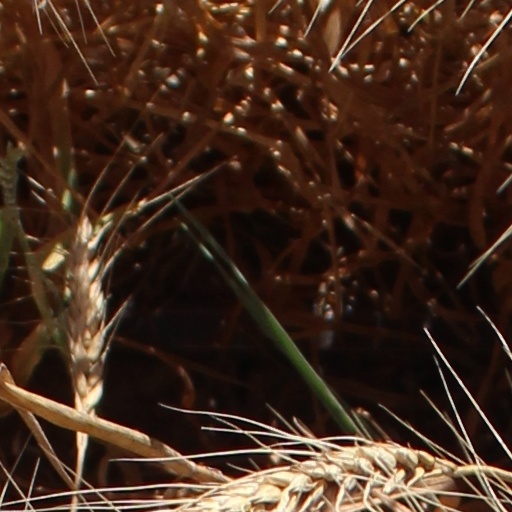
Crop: wheat